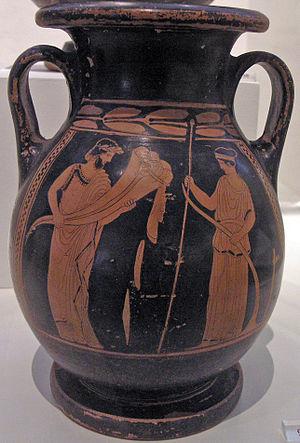
Pélikè à figures rouges. Ploutôn portant une corne d'abondance et Déméter tenant un sceptre et une charrue. Vase du Peintre d'Oreste. 440-430 avant J.-C.
Le musée national archéologique d’Athènes est le principal musée archéologique de Grèce. Il dépend directement du Directorat général des antiquités rattaché au ministère grec de la Culture. Il est dirigé par Georgios Kakavas. Il possède l’une des plus vastes collections d’antiquités grecques au monde. Il abrite plus de 20 000 objets datant de la préhistoire à la fin de l'Antiquité venus de l'ensemble de la Grèce.